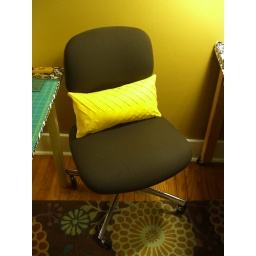
Finished pillow in my office chair